Vino Nobile di Montepulciano

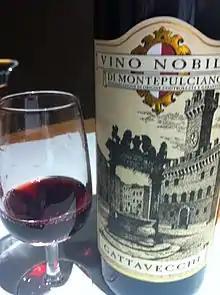
A wine made from the Vino Nobile di Montepulciano DOCG

In a document dated 789, quoted by Emanuele Repetti in "Dizionario Geografico Fisico Storico della Toscana", the cleric Arnipert offers to the Church of San Silvestro in Lanciniano (Amiata area), farmland and a vineyard located in the Castello di Policiano; another document of 17 October 1350, also mentioned by Repetti, lays down the terms for trade and export of a wine produced in the Montepulciano area.